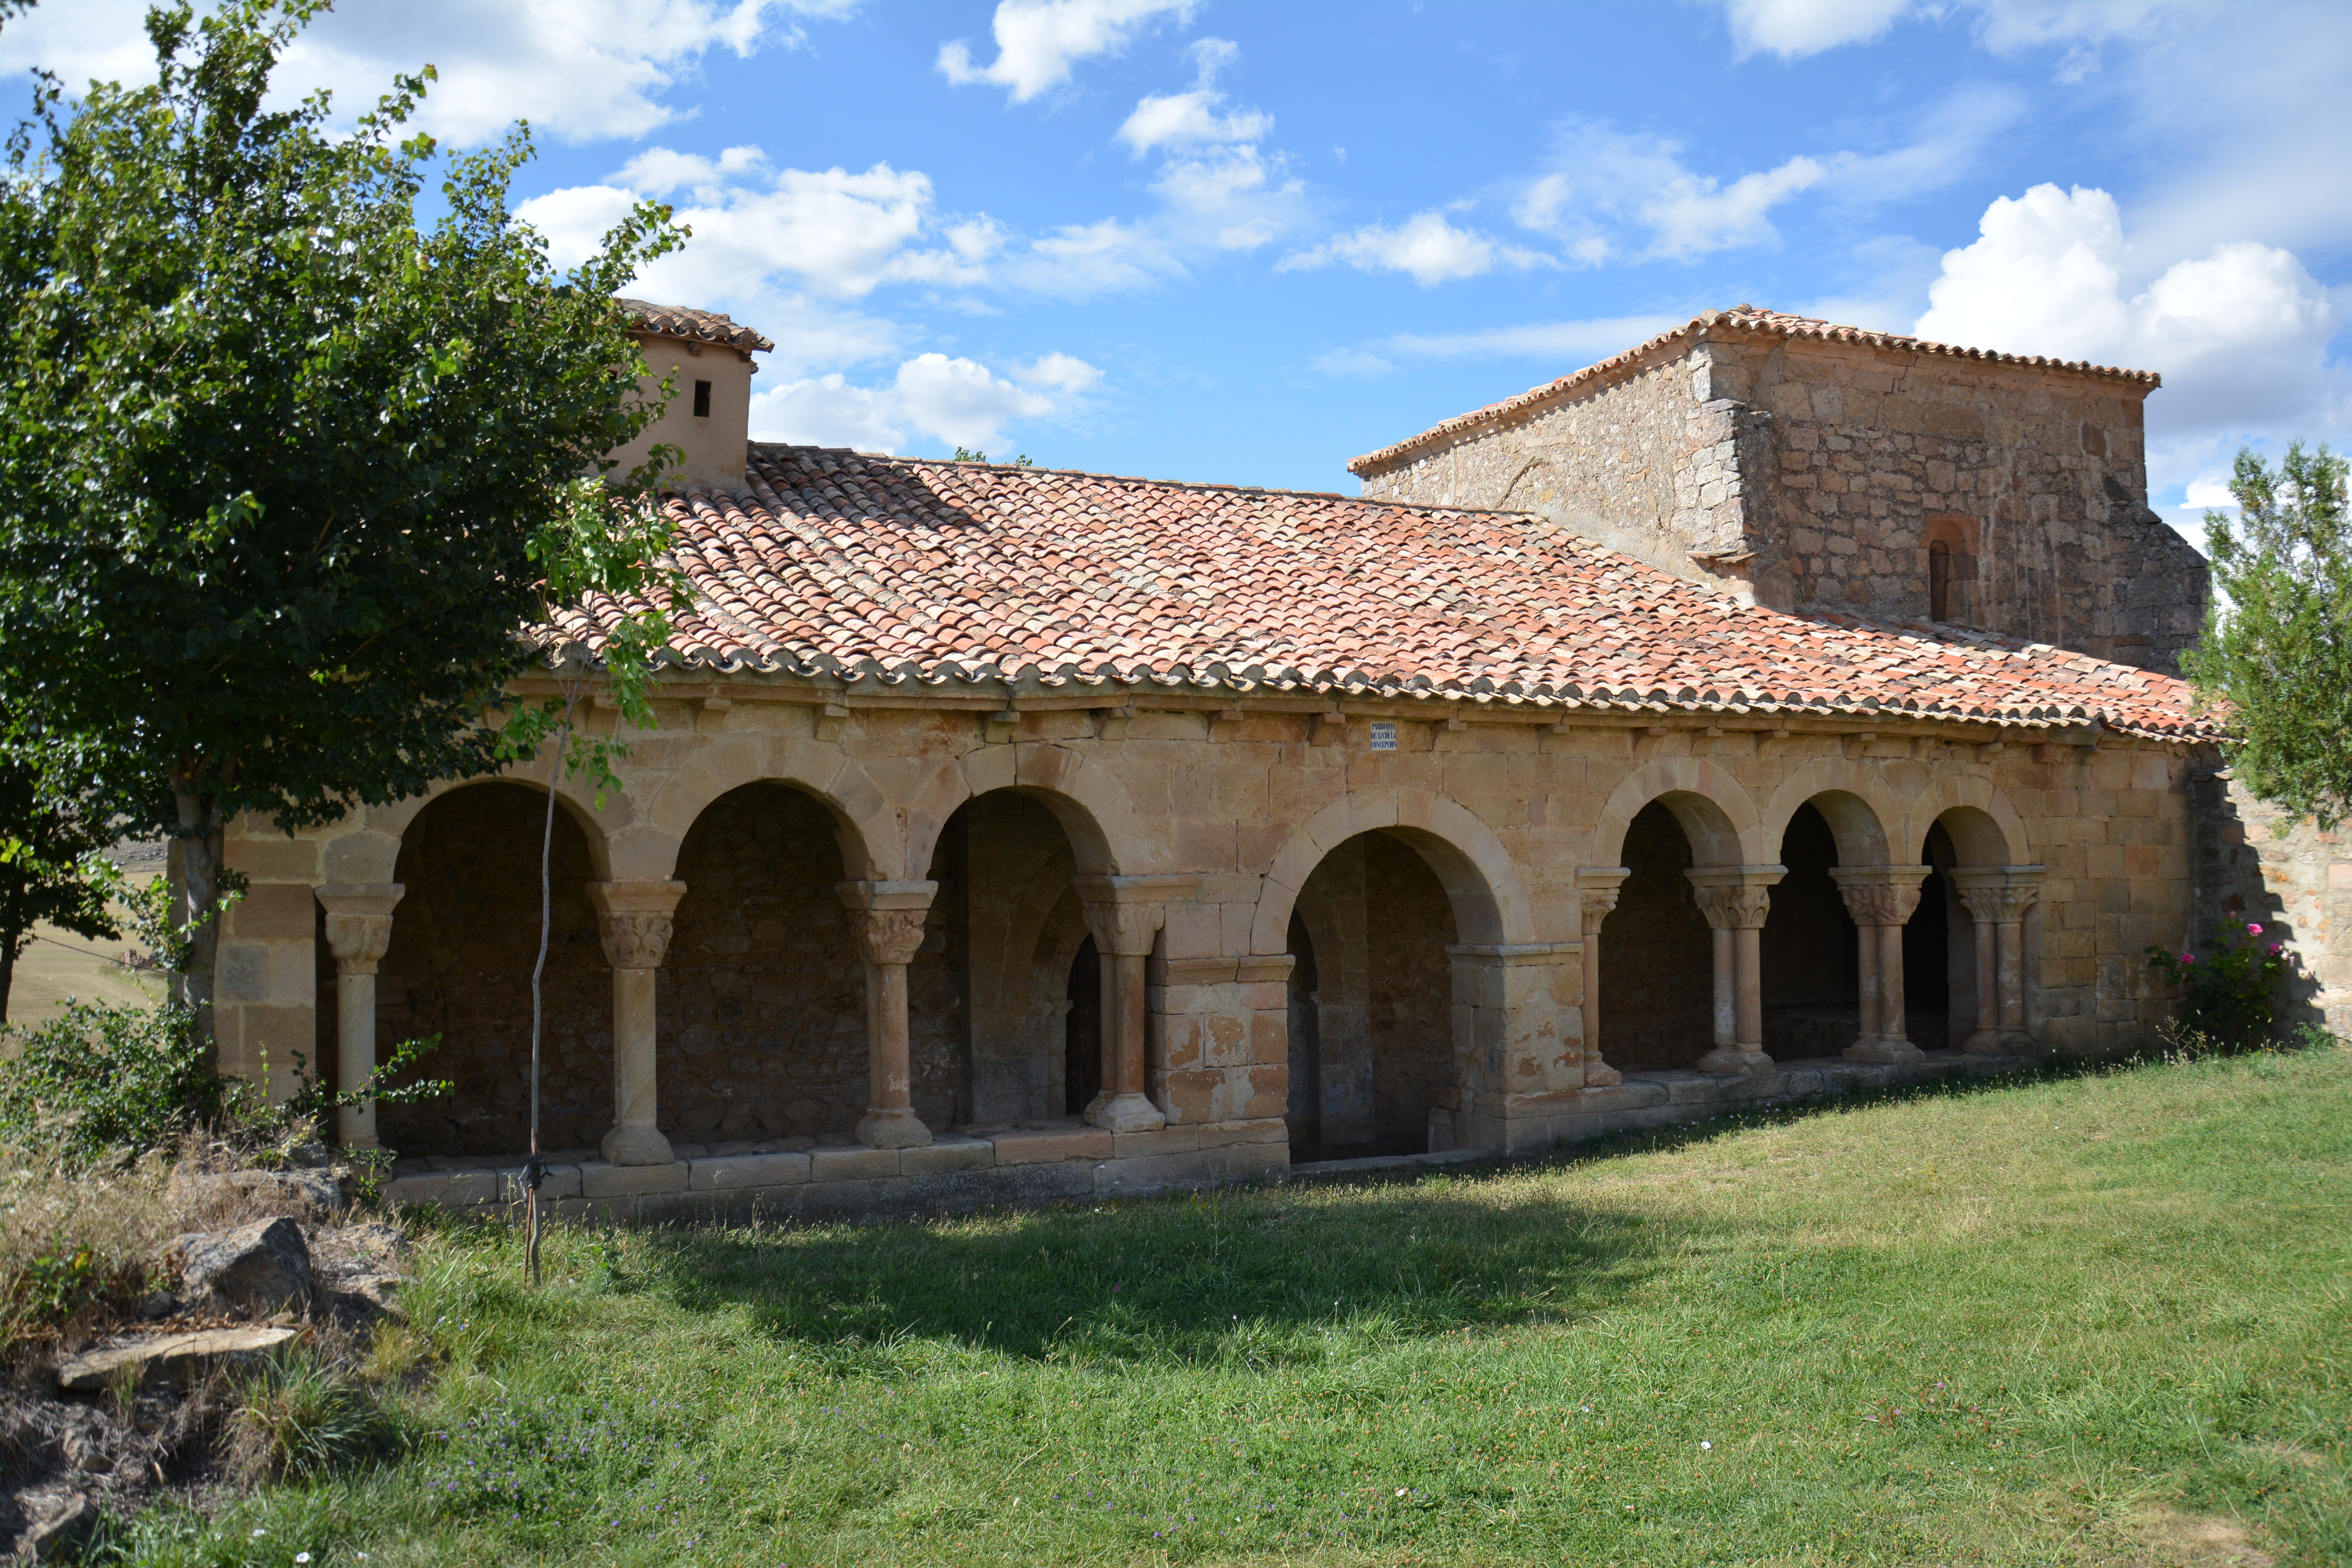
building, village, property, church, chapel, fortification, place of worship, ruins, monastery, soria, omeaca, romanesque, estate, hacienda, romanesque church, rural area, historic site, ancient history, spanish missions in california